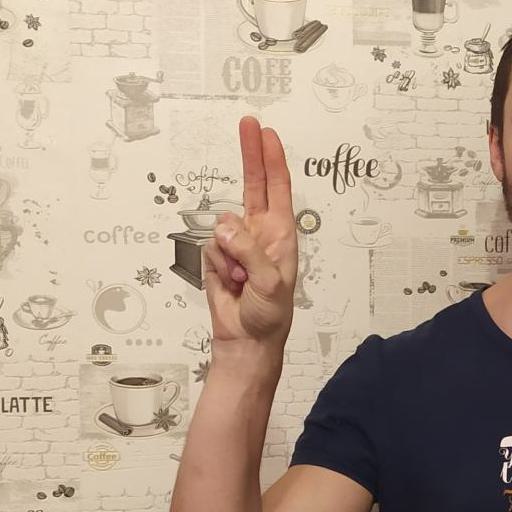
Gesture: two_up